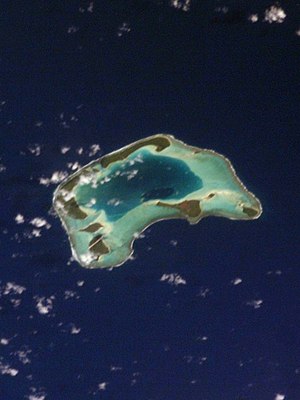
Tetiaroa
NASA satelitfoto af Tetiaroa
Tetiaroa er en privatejet atol, som ligger 59 km nord for Tahiti i øgruppen Selskabsøerne i Fransk Polynesien. Øen har et areal på ca 6 km² består af hovedøen omkranset af 13 motus. De første europæere, som besøgte øen, var mytterister fra skibet HMVA Bounty, som besøgte den i 1789. I 1904 blev Tetiaroa givet til tandlægen Johnston Walter Williams. Øen var derefter i private hænder indtil 1965, hvor skuespilleren Marlon Brando købte den. I 2005 blev øen så igen videresolgt.